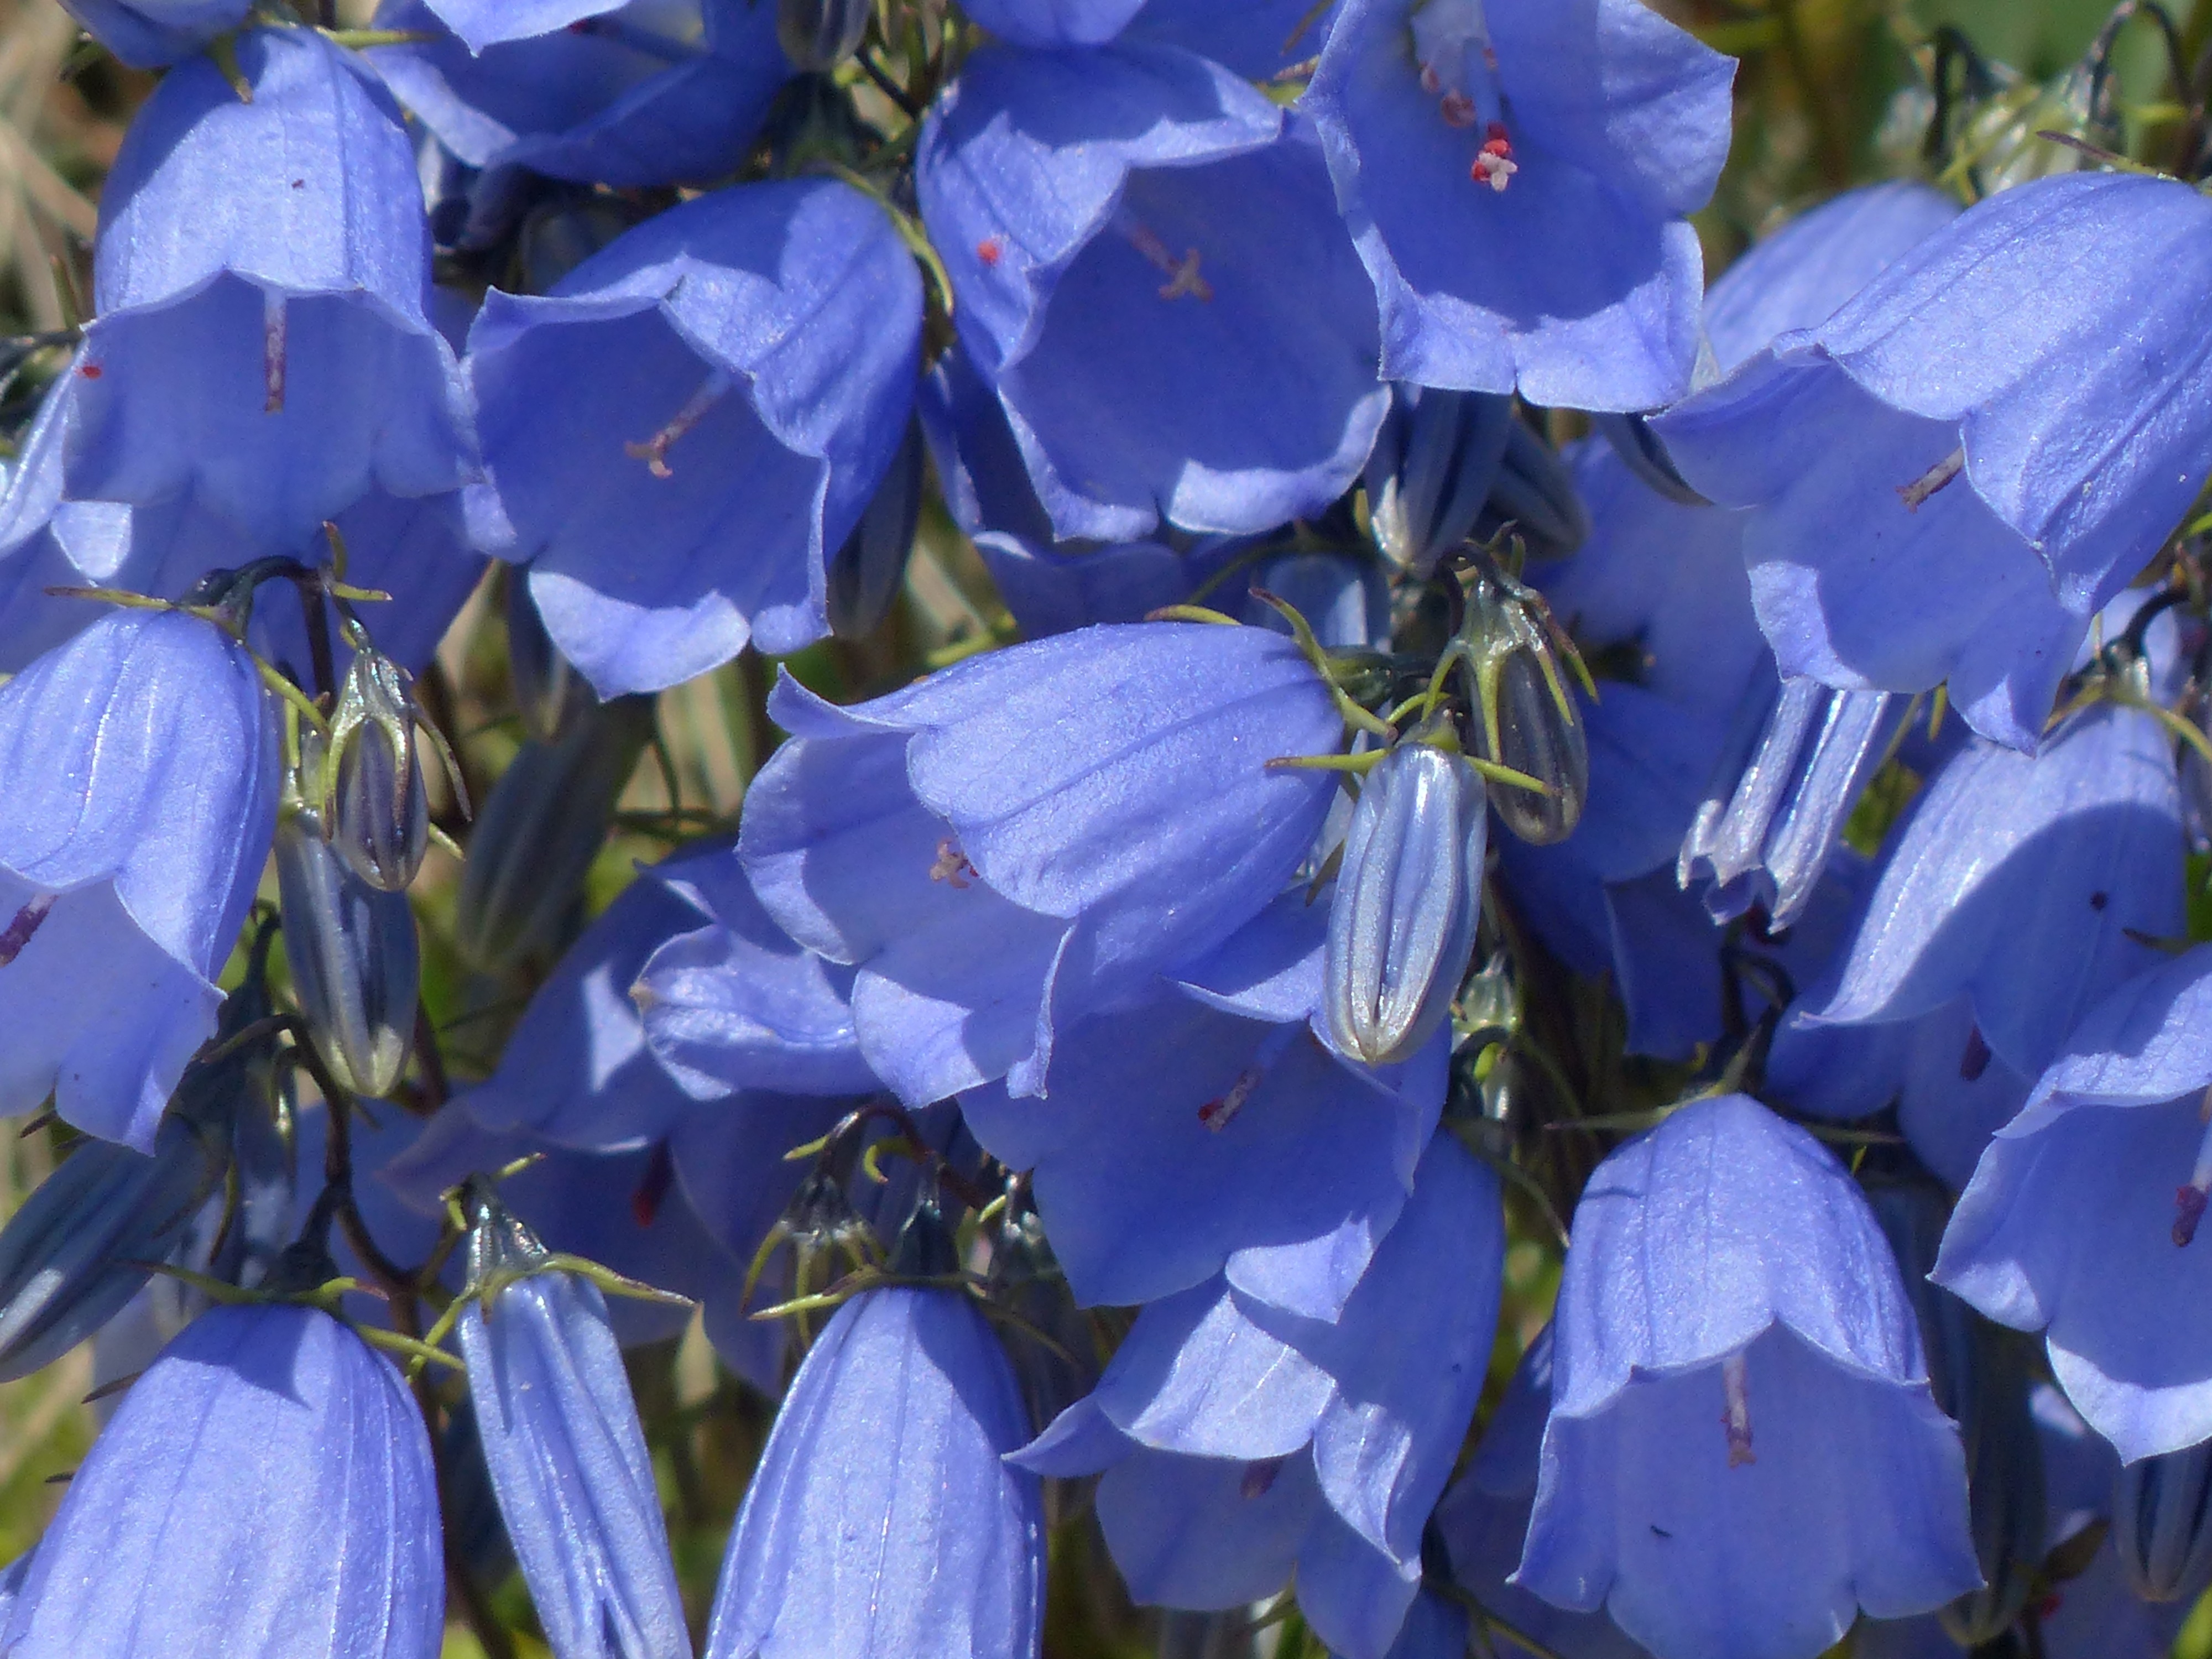
blossom, plant, flower, petal, bloom, bell, botany, blue, flora, wild flower, wildflower, wild plant, campanula, bellflower, flowering plant, blue violet, light blue, alpine flower, bellflower family, dwarf bellflower, alpine plant, petite bellflower, glockig, blue purple, low bellflower, campanula cochleariifolia, ringing crown, small bellflower, land plant, violet family